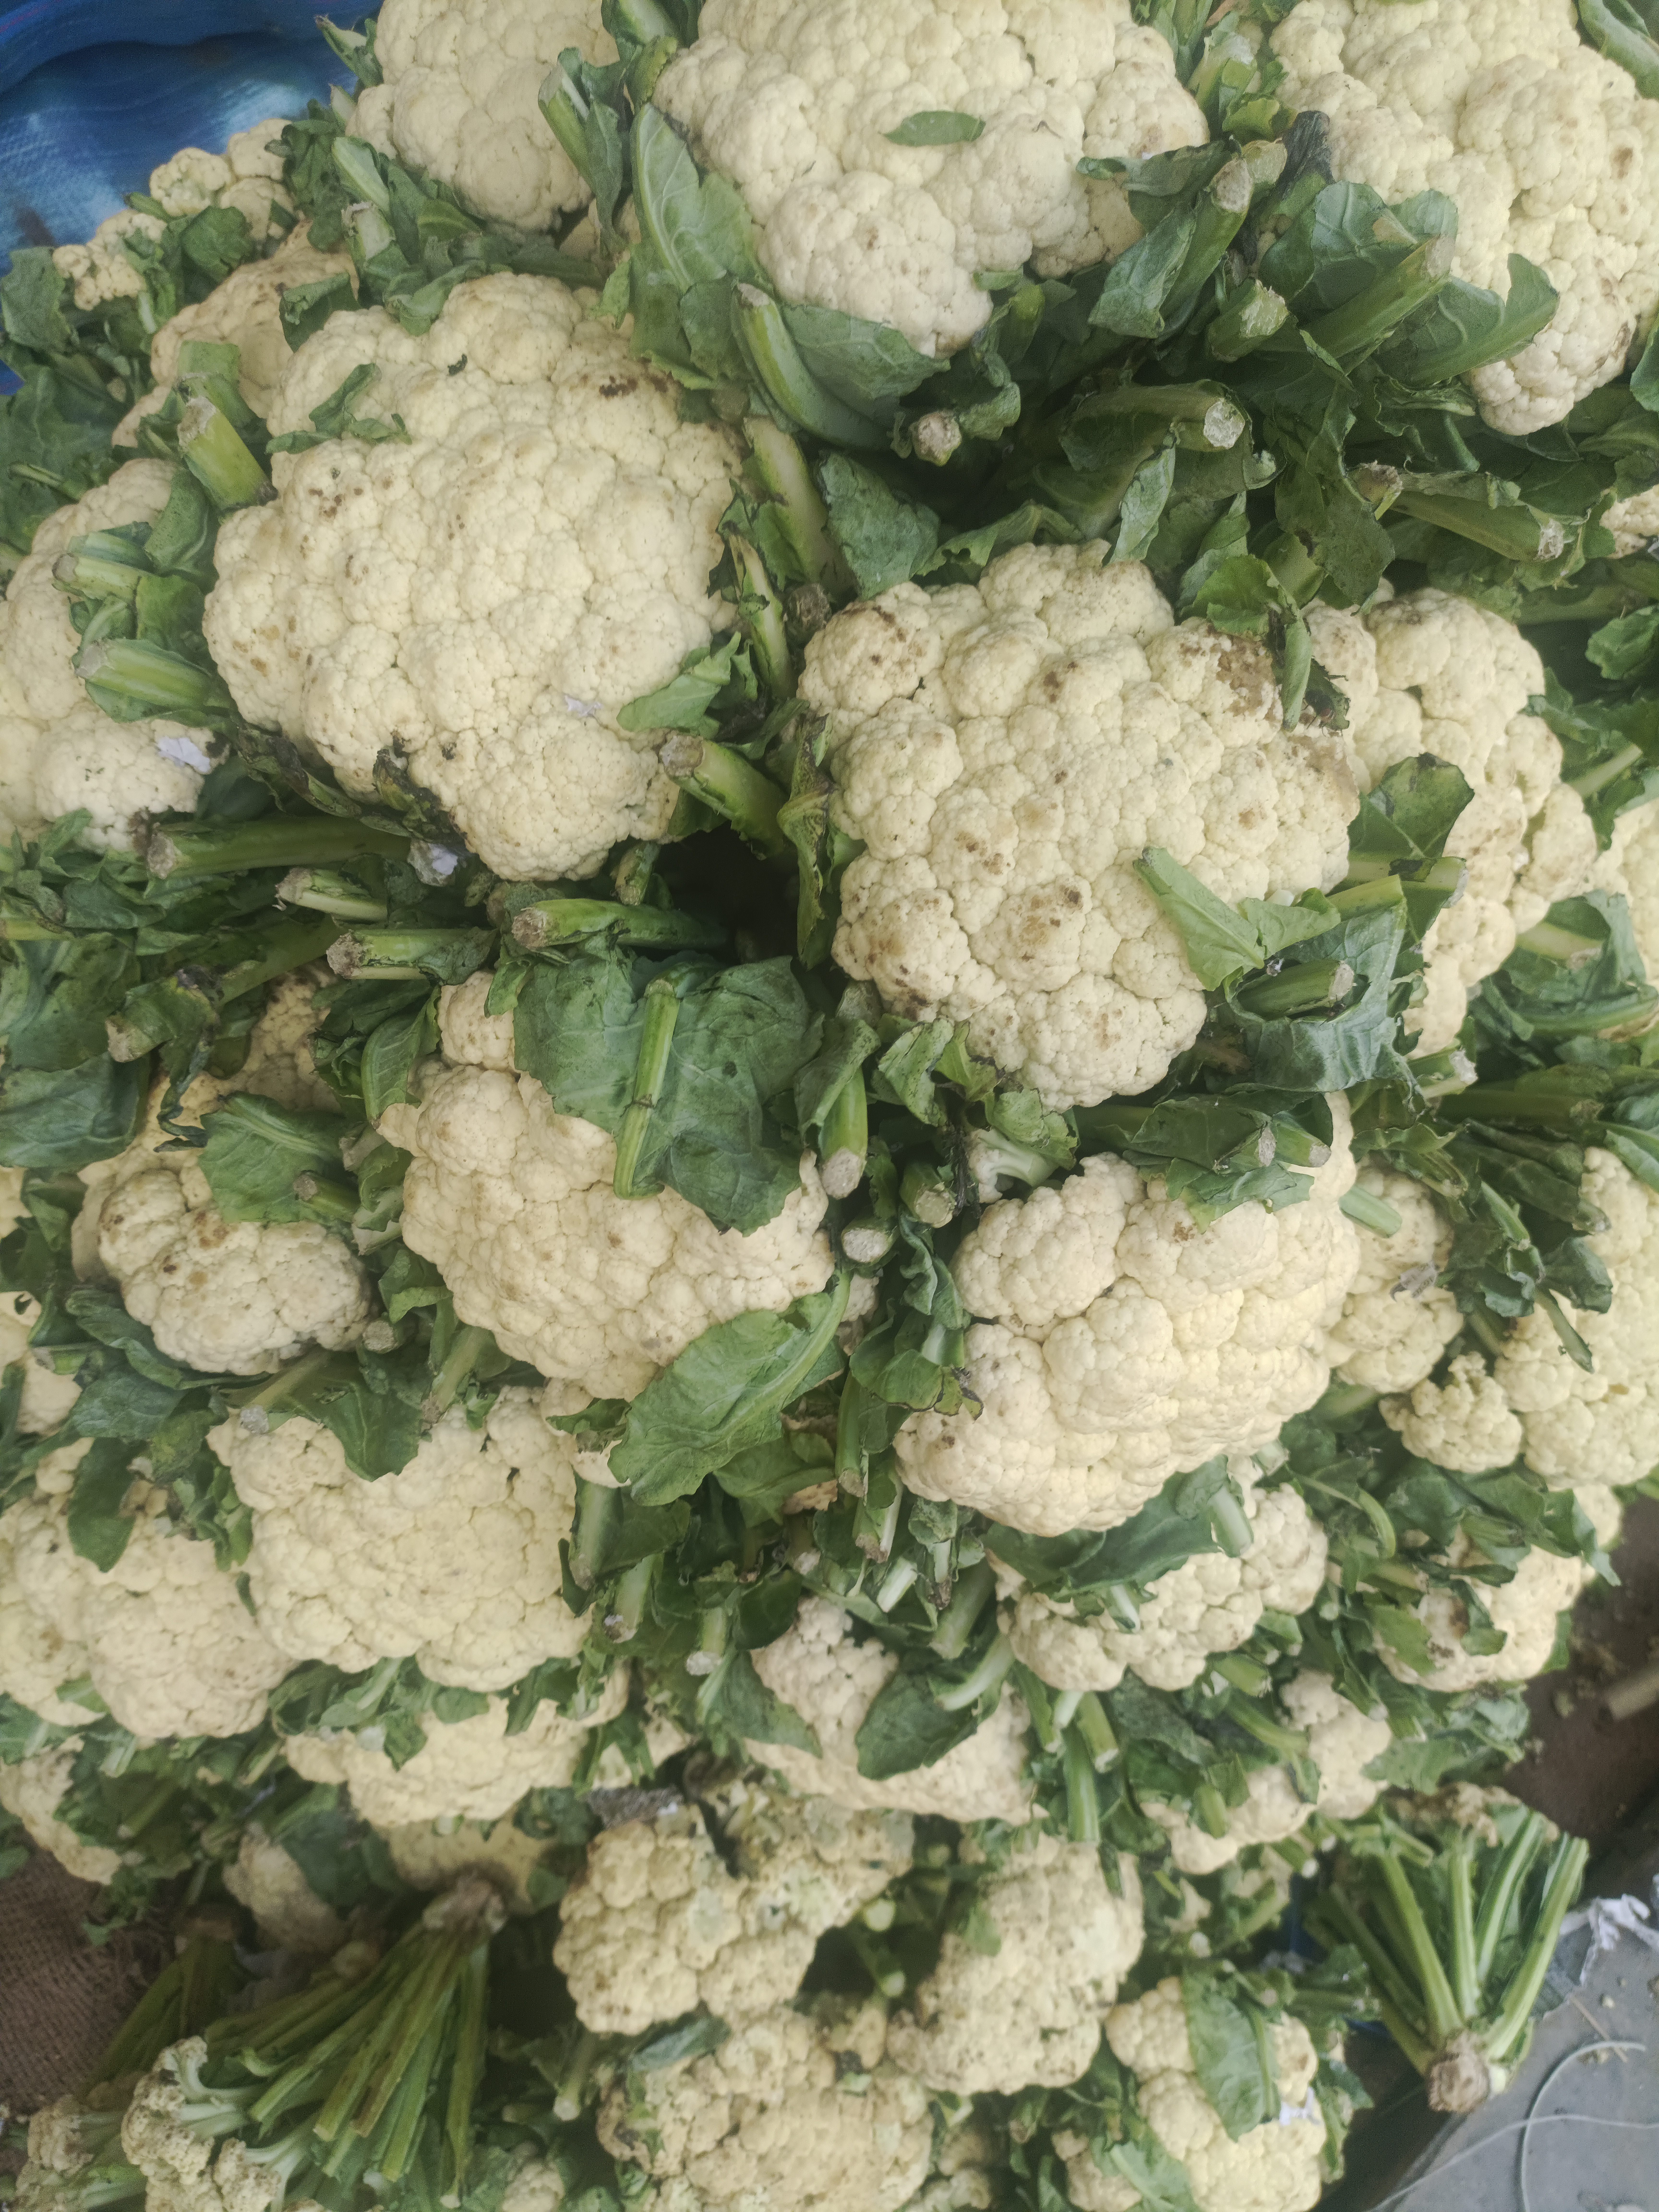
Label: Brassica oleracea